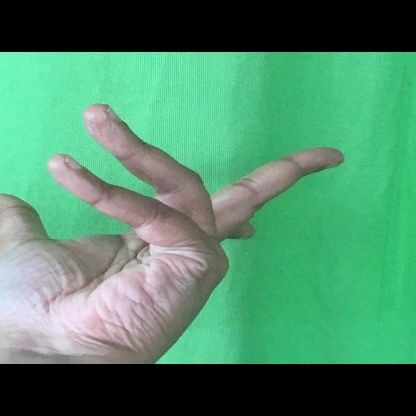
Mudra: Alapadmam